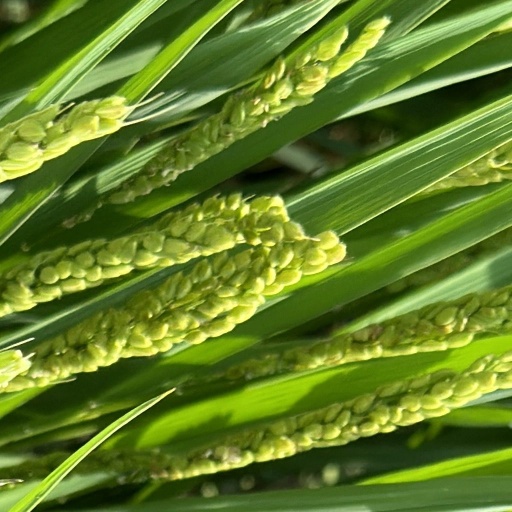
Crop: rice